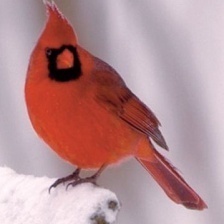
Species: NORTHERN CARDINAL
Scientific name: CARDINALIS CARDINALIS